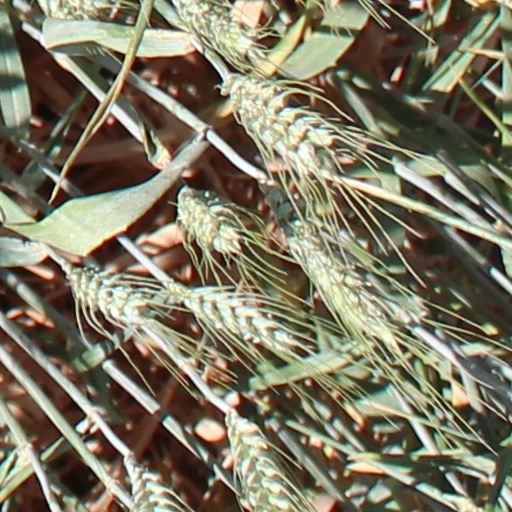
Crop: wheat